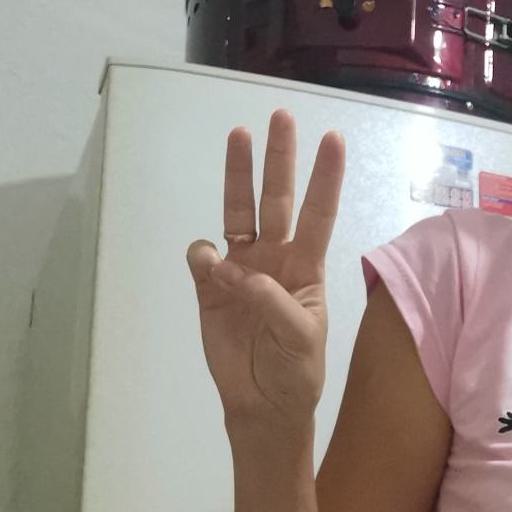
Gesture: three